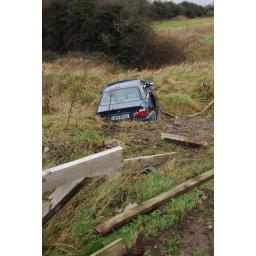
A BMW came off the road, through wooden posts, and a fence and eventually rests in the ditch.